Downtown Auburn Historic District

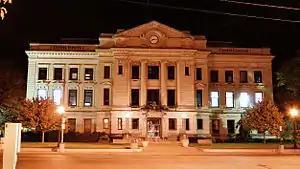
DeKalb County Courthouse, October 2005

Downtown Auburn Historic District is a national historic district located at Auburn, DeKalb County, Indiana. The district encompasses 52 contributing buildings in the central business district of Auburn. The district developed between about 1870 and 1935, and includes notable examples of Victorian, Classical Revival, Romanesque Revival, and Colonial Revival style architecture. Notable buildings include the DeKalb County Courthouse (1911–1914), Henry Opera House (1917), DeKalb County Jail (1918), Commercial Club (1917), Auburn City Hall (1913), South Interurban Station (c. 1910), Dilgard Building (c. 1920–1930), Y.M.C.A. Building (1913–1914), Auburn Hotel (1922), U.S. Post Office (1934), and Masonic Temple (c. 1922).